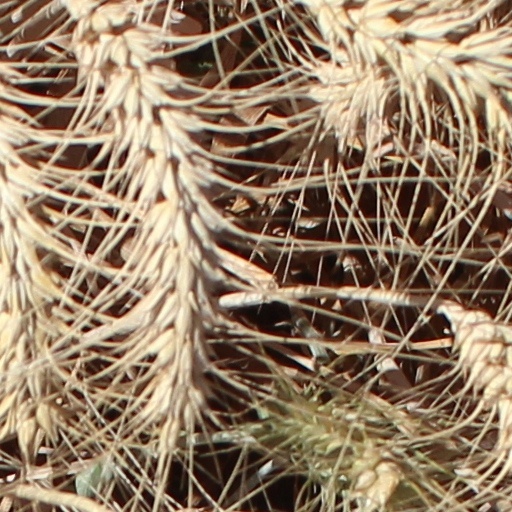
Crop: wheat